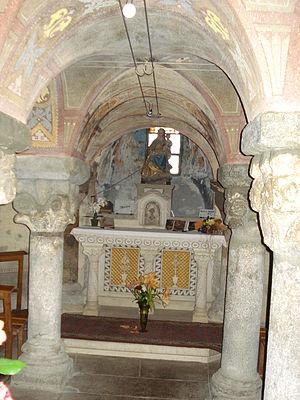
Saint-Jean-Soleymieux est une commune française située dans le département de la Loire en région Auvergne-Rhône-Alpes, et faisant partie de Loire Forez Agglomération.
Cet article recense les monuments historiques de la Loire, en France.
Cet article recense les monuments historiques français classés en 1953.